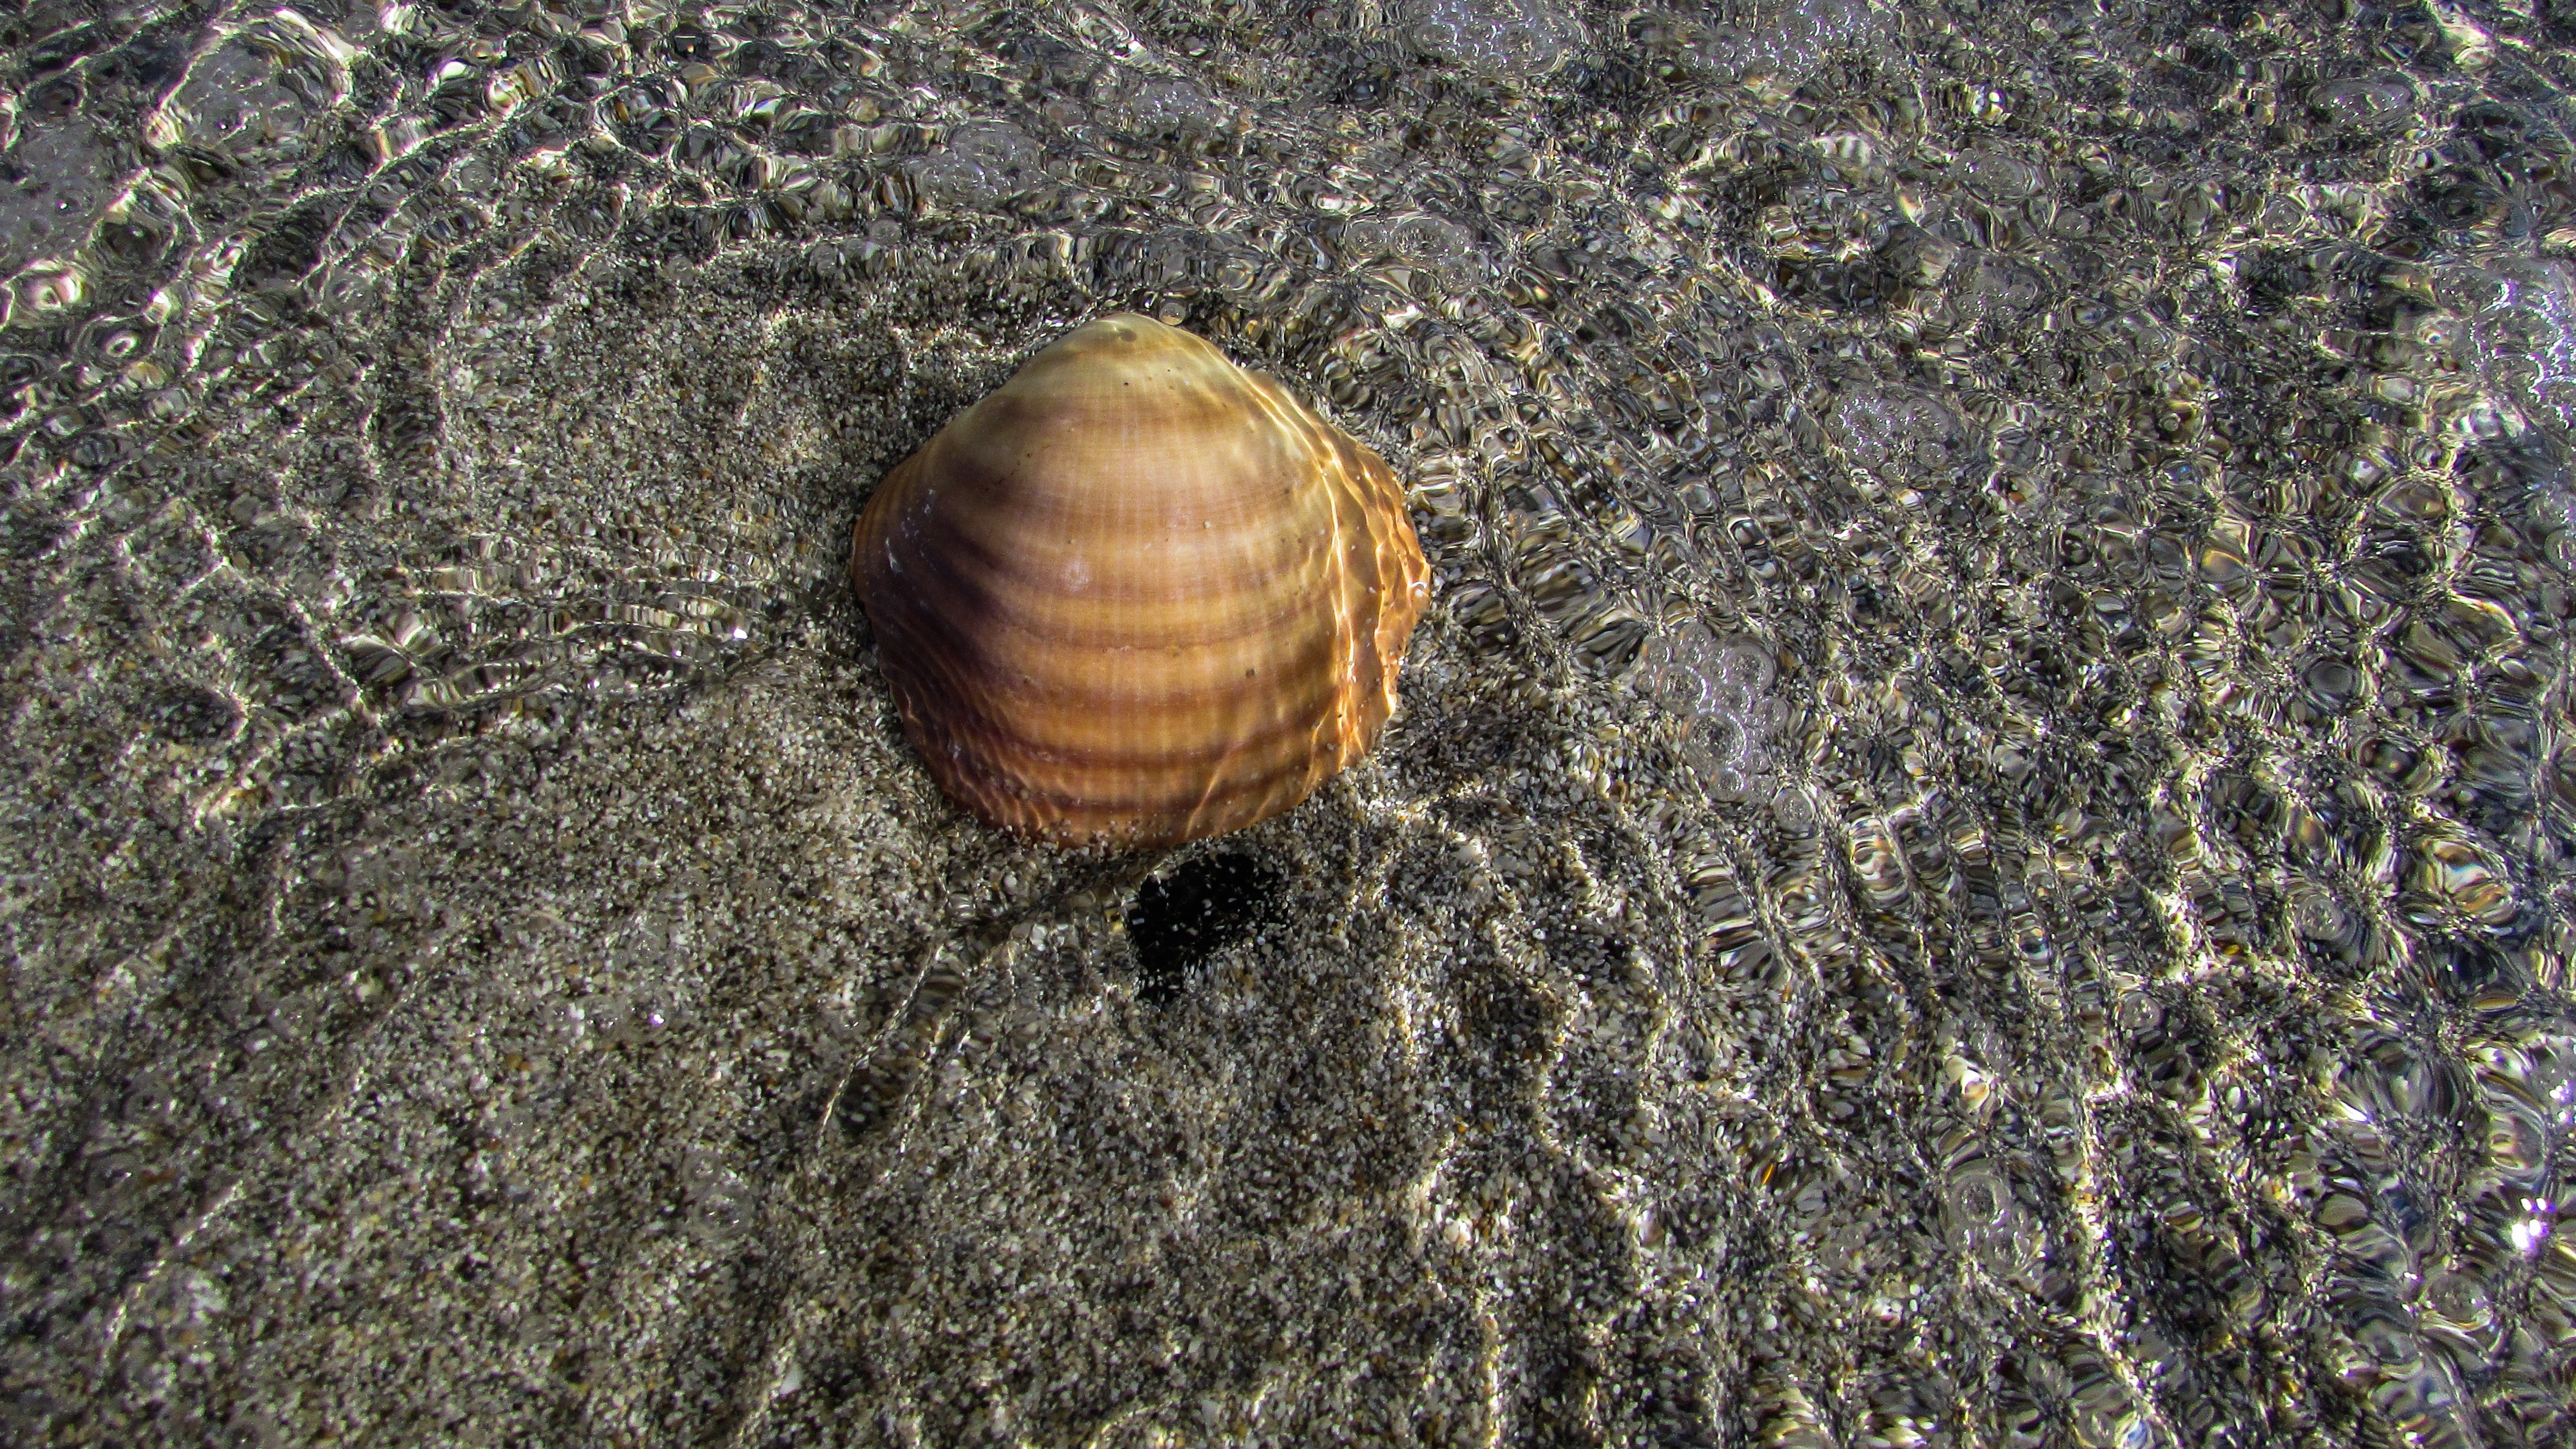
beach, sea, water, sand, summer, wildlife, underwater, reflection, insect, soil, fauna, shell, invertebrate, snail, macro photography, sea snail, marine biology